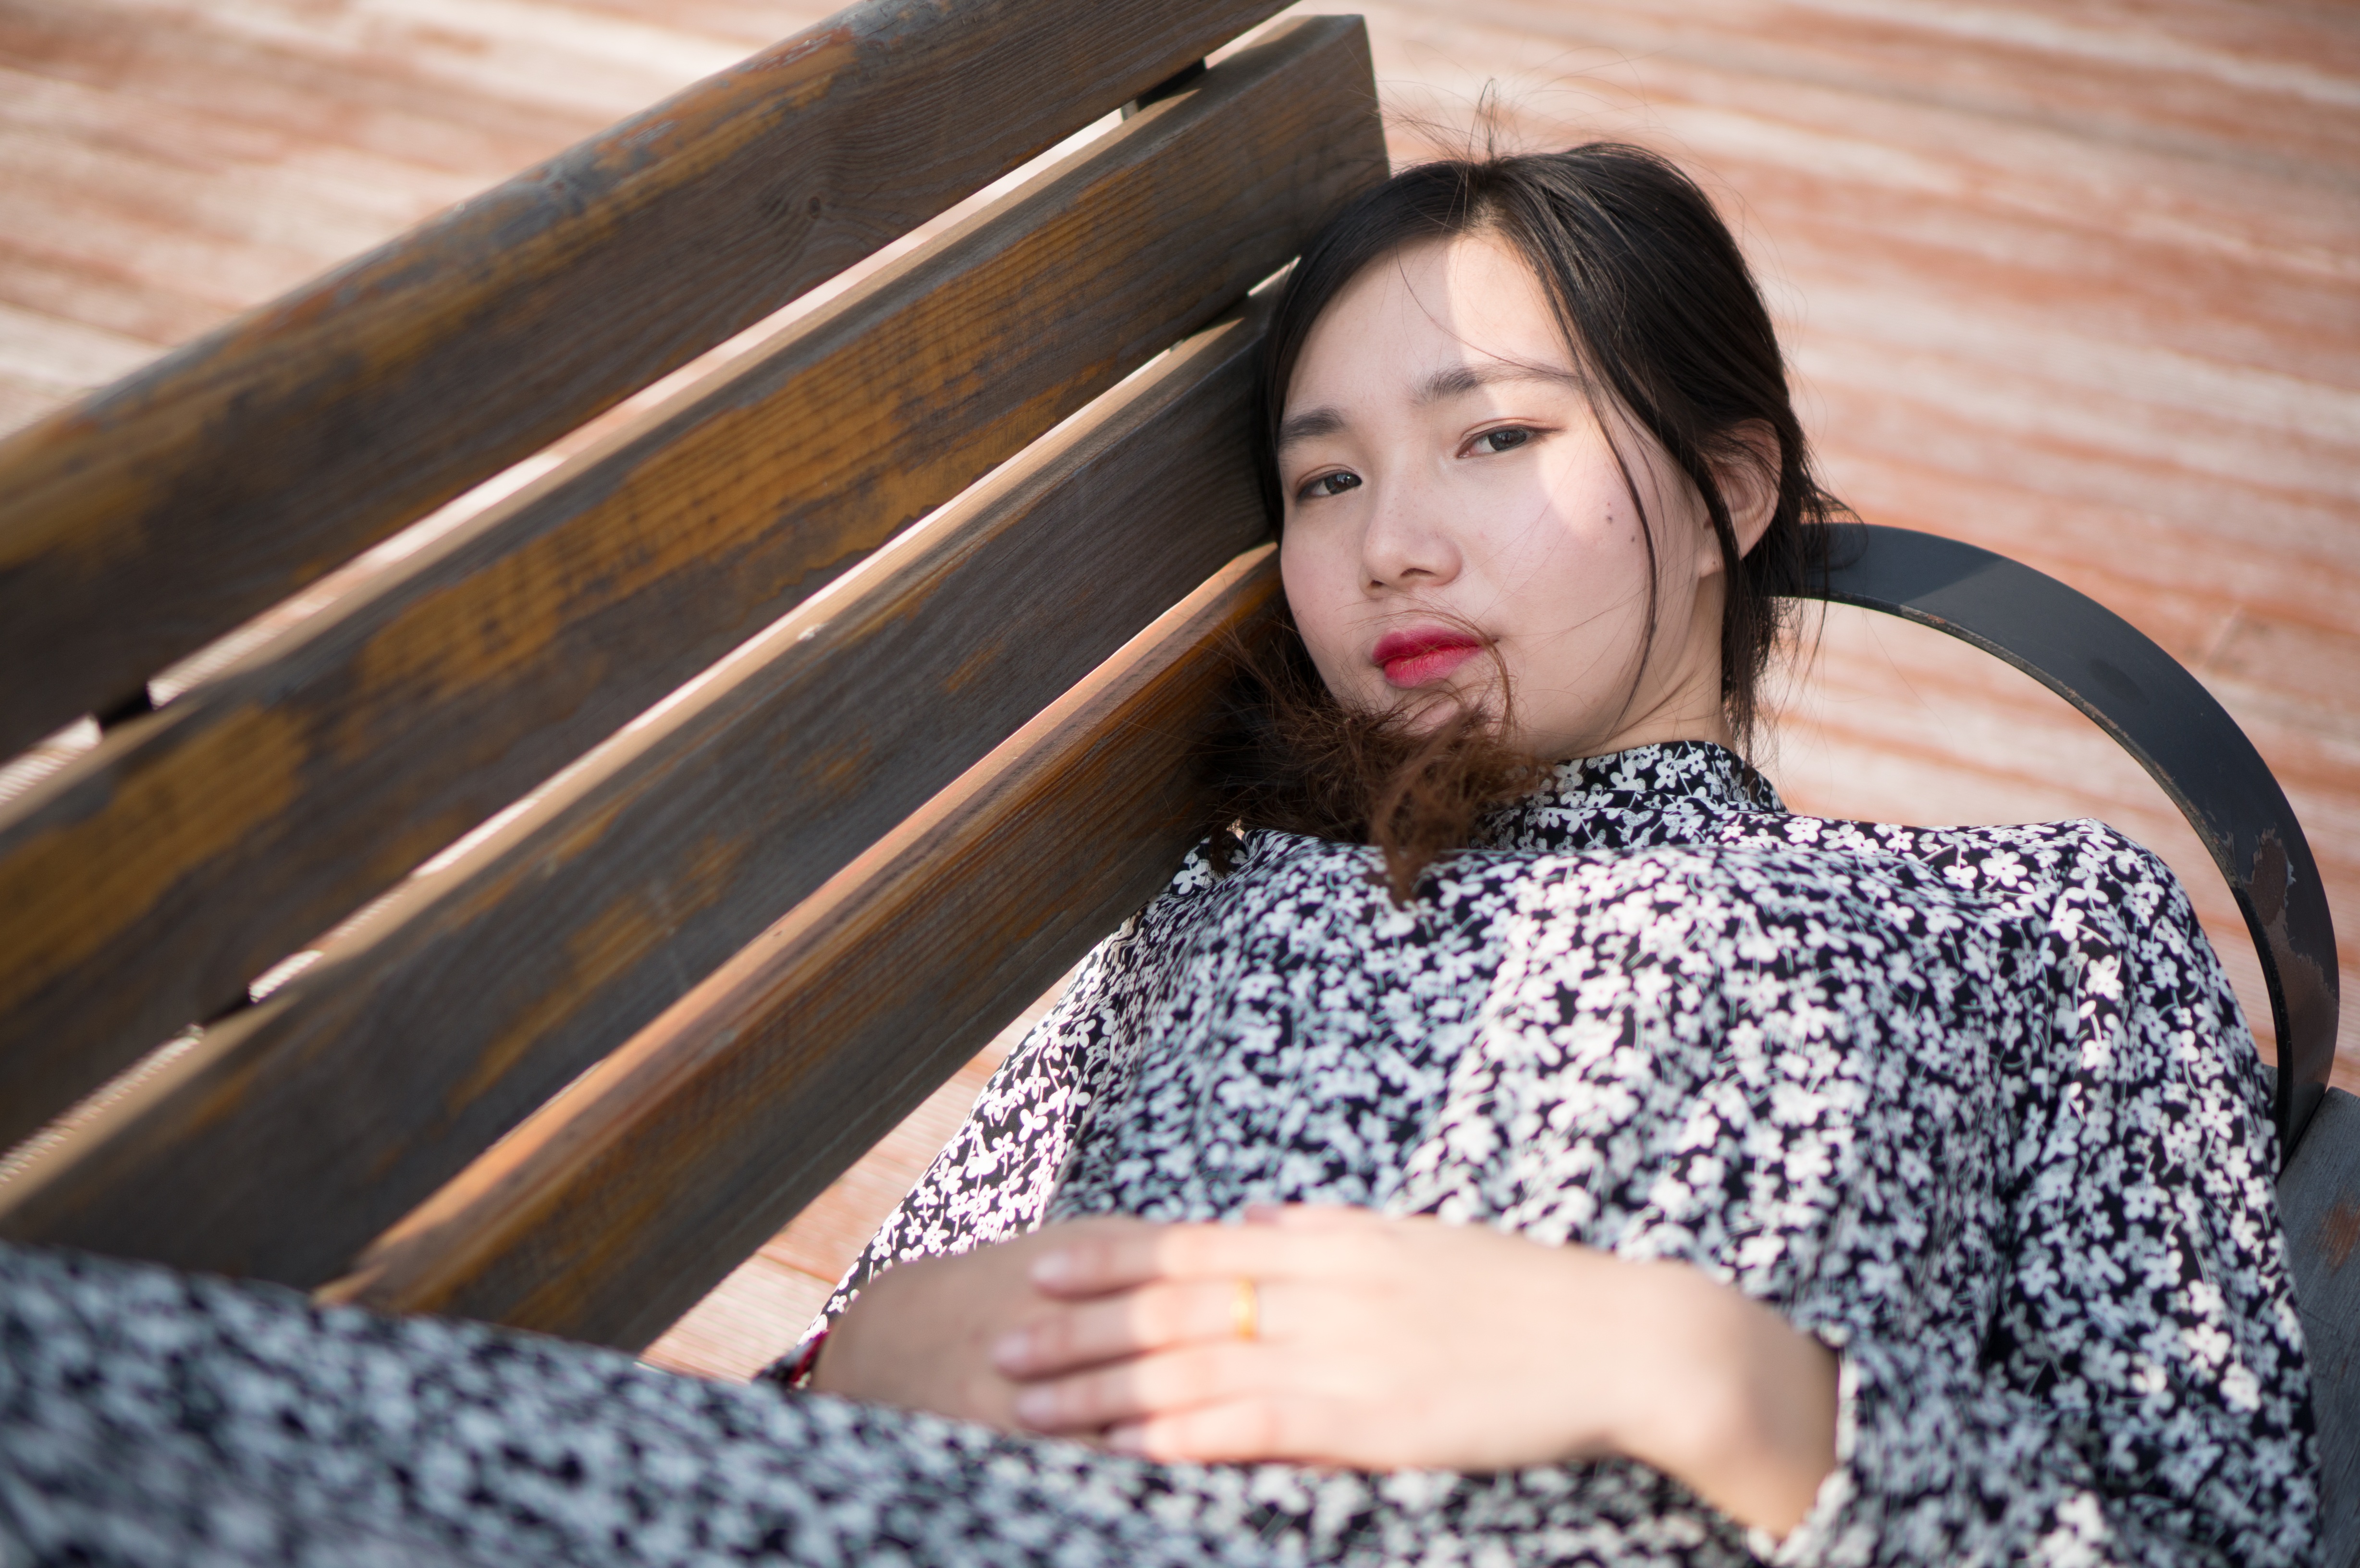
person, photography, female, portrait, model, spring, sitting, ceremony, girls, dress, photograph, beauty, photo shoot, portrait photography, women who wear a floral skirt